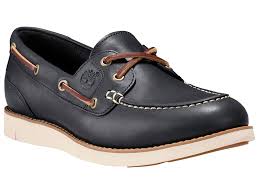
Label: Boat